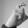
ASL letter: X